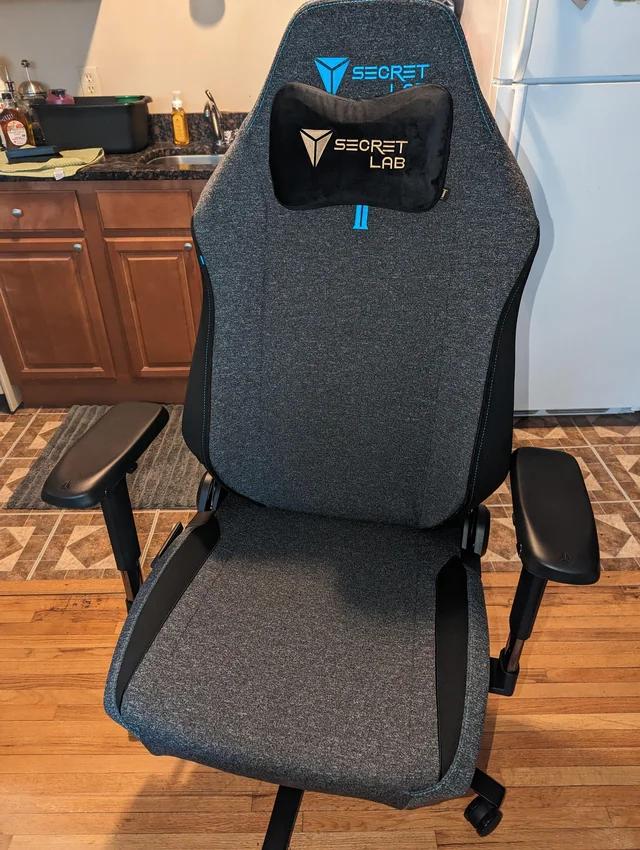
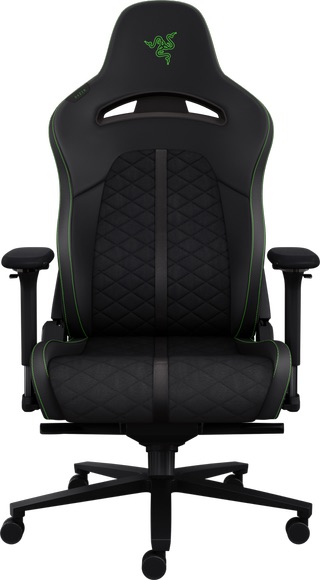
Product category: items_chair
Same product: no